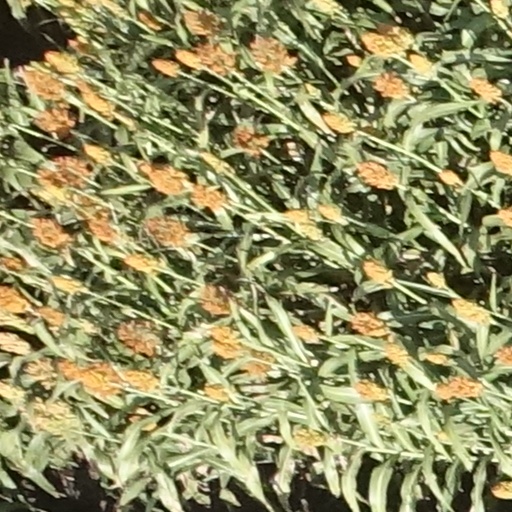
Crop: sorghum